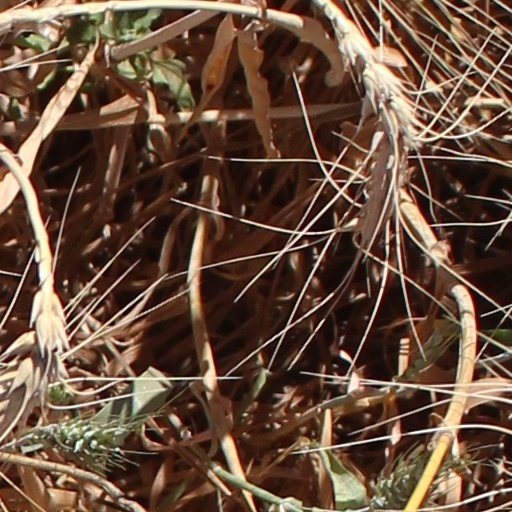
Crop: wheat